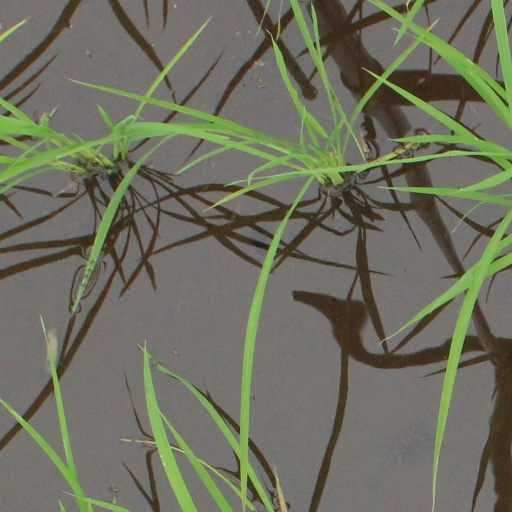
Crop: rice